Postage stamps and postal history of Montenegro

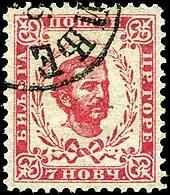
An 1874 stamp of Montenegro

This is a survey of the postage stamps and postal history of Montenegro.